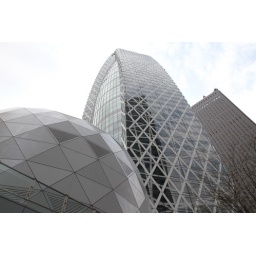
The Cocoon building in Tokyo. One of the coolest buildings I've seen.